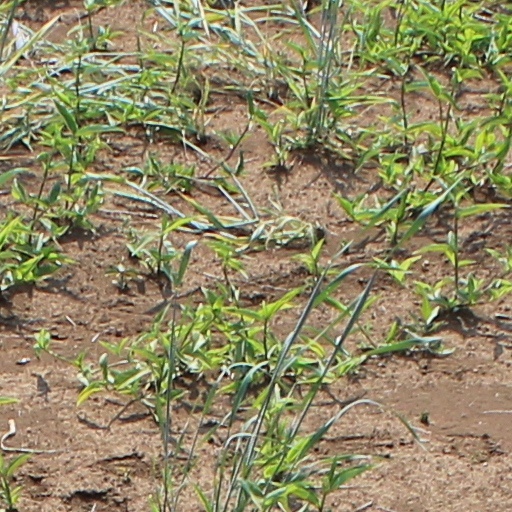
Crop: wheat